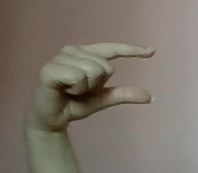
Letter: dal